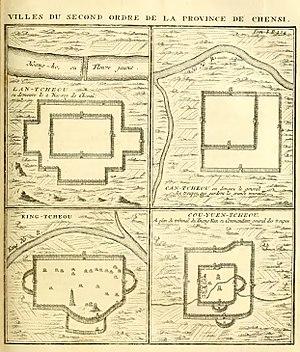
""Villes du Second Ordre de la Province de Chensi: Lan-tcheou, ou demeure le Vice-roy de Chensi"", avec Hoang-ho, ou Fleuve jaune